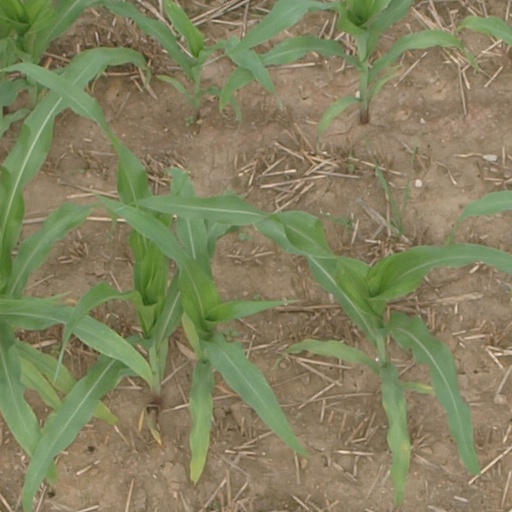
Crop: maize; corn